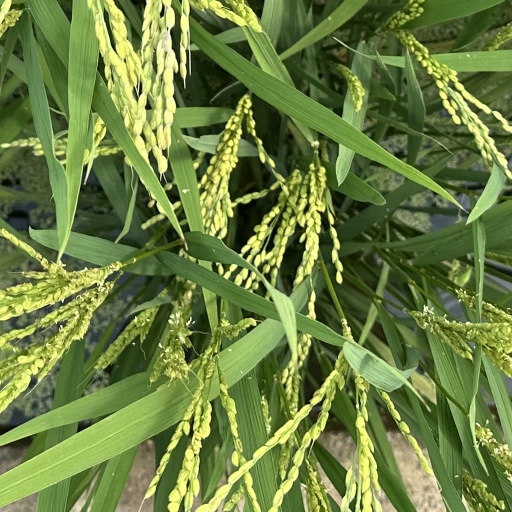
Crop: rice